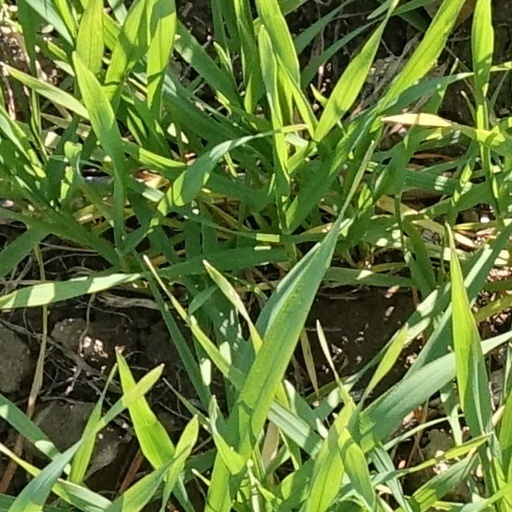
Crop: wheat